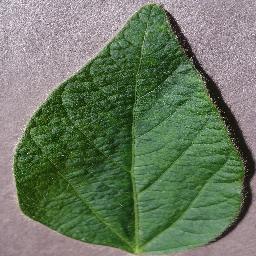
Label: Soybean___healthy